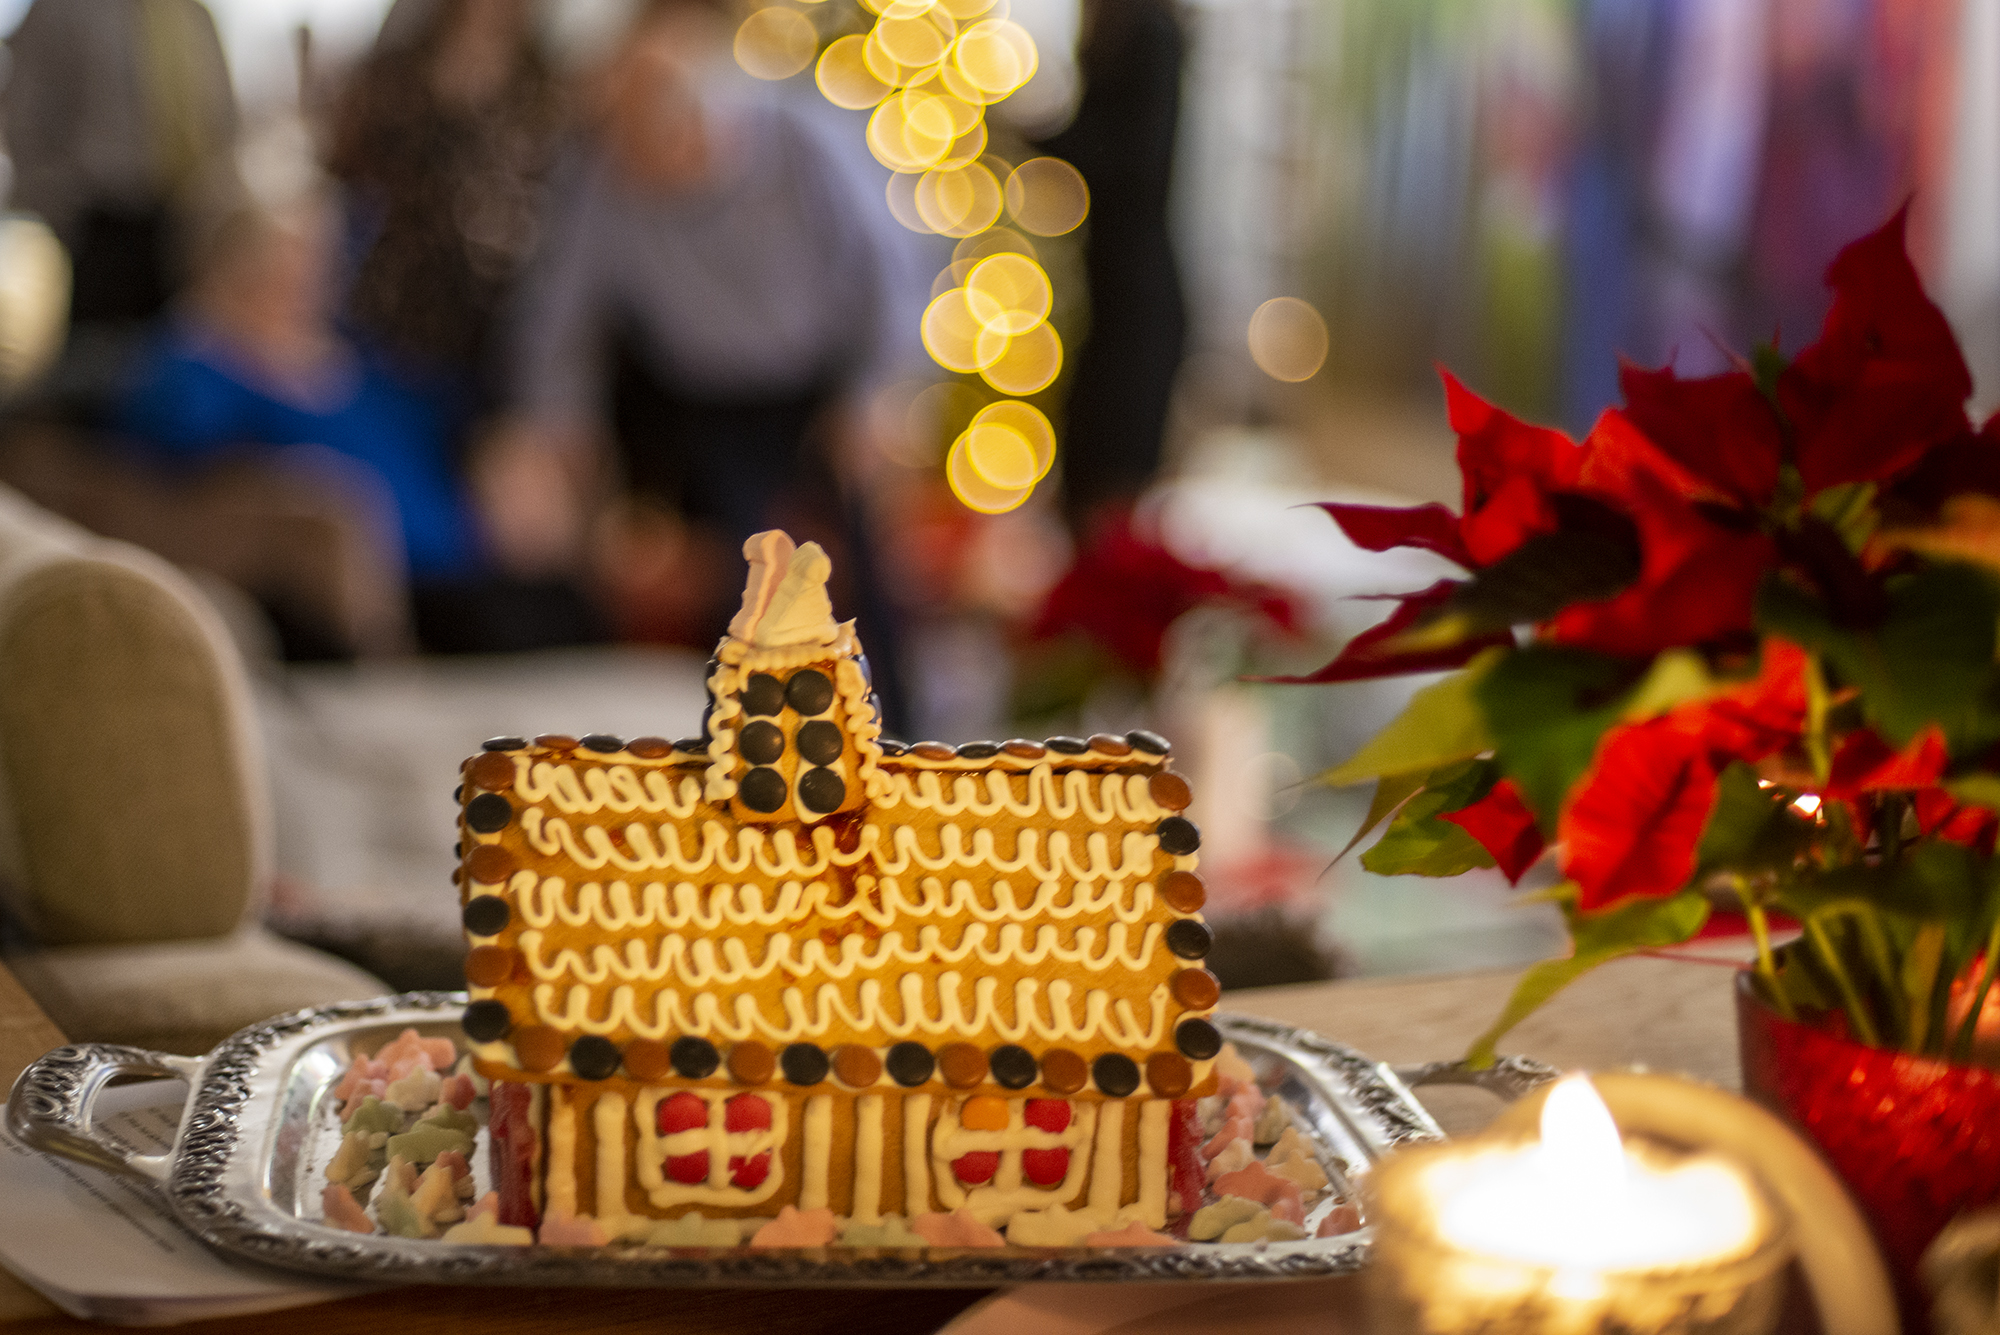
gingerbread, candle, sweetness, dessert, Cake decorating supply, cake, baked goods, coquelicot, cake decorating, waffle, snack, icing